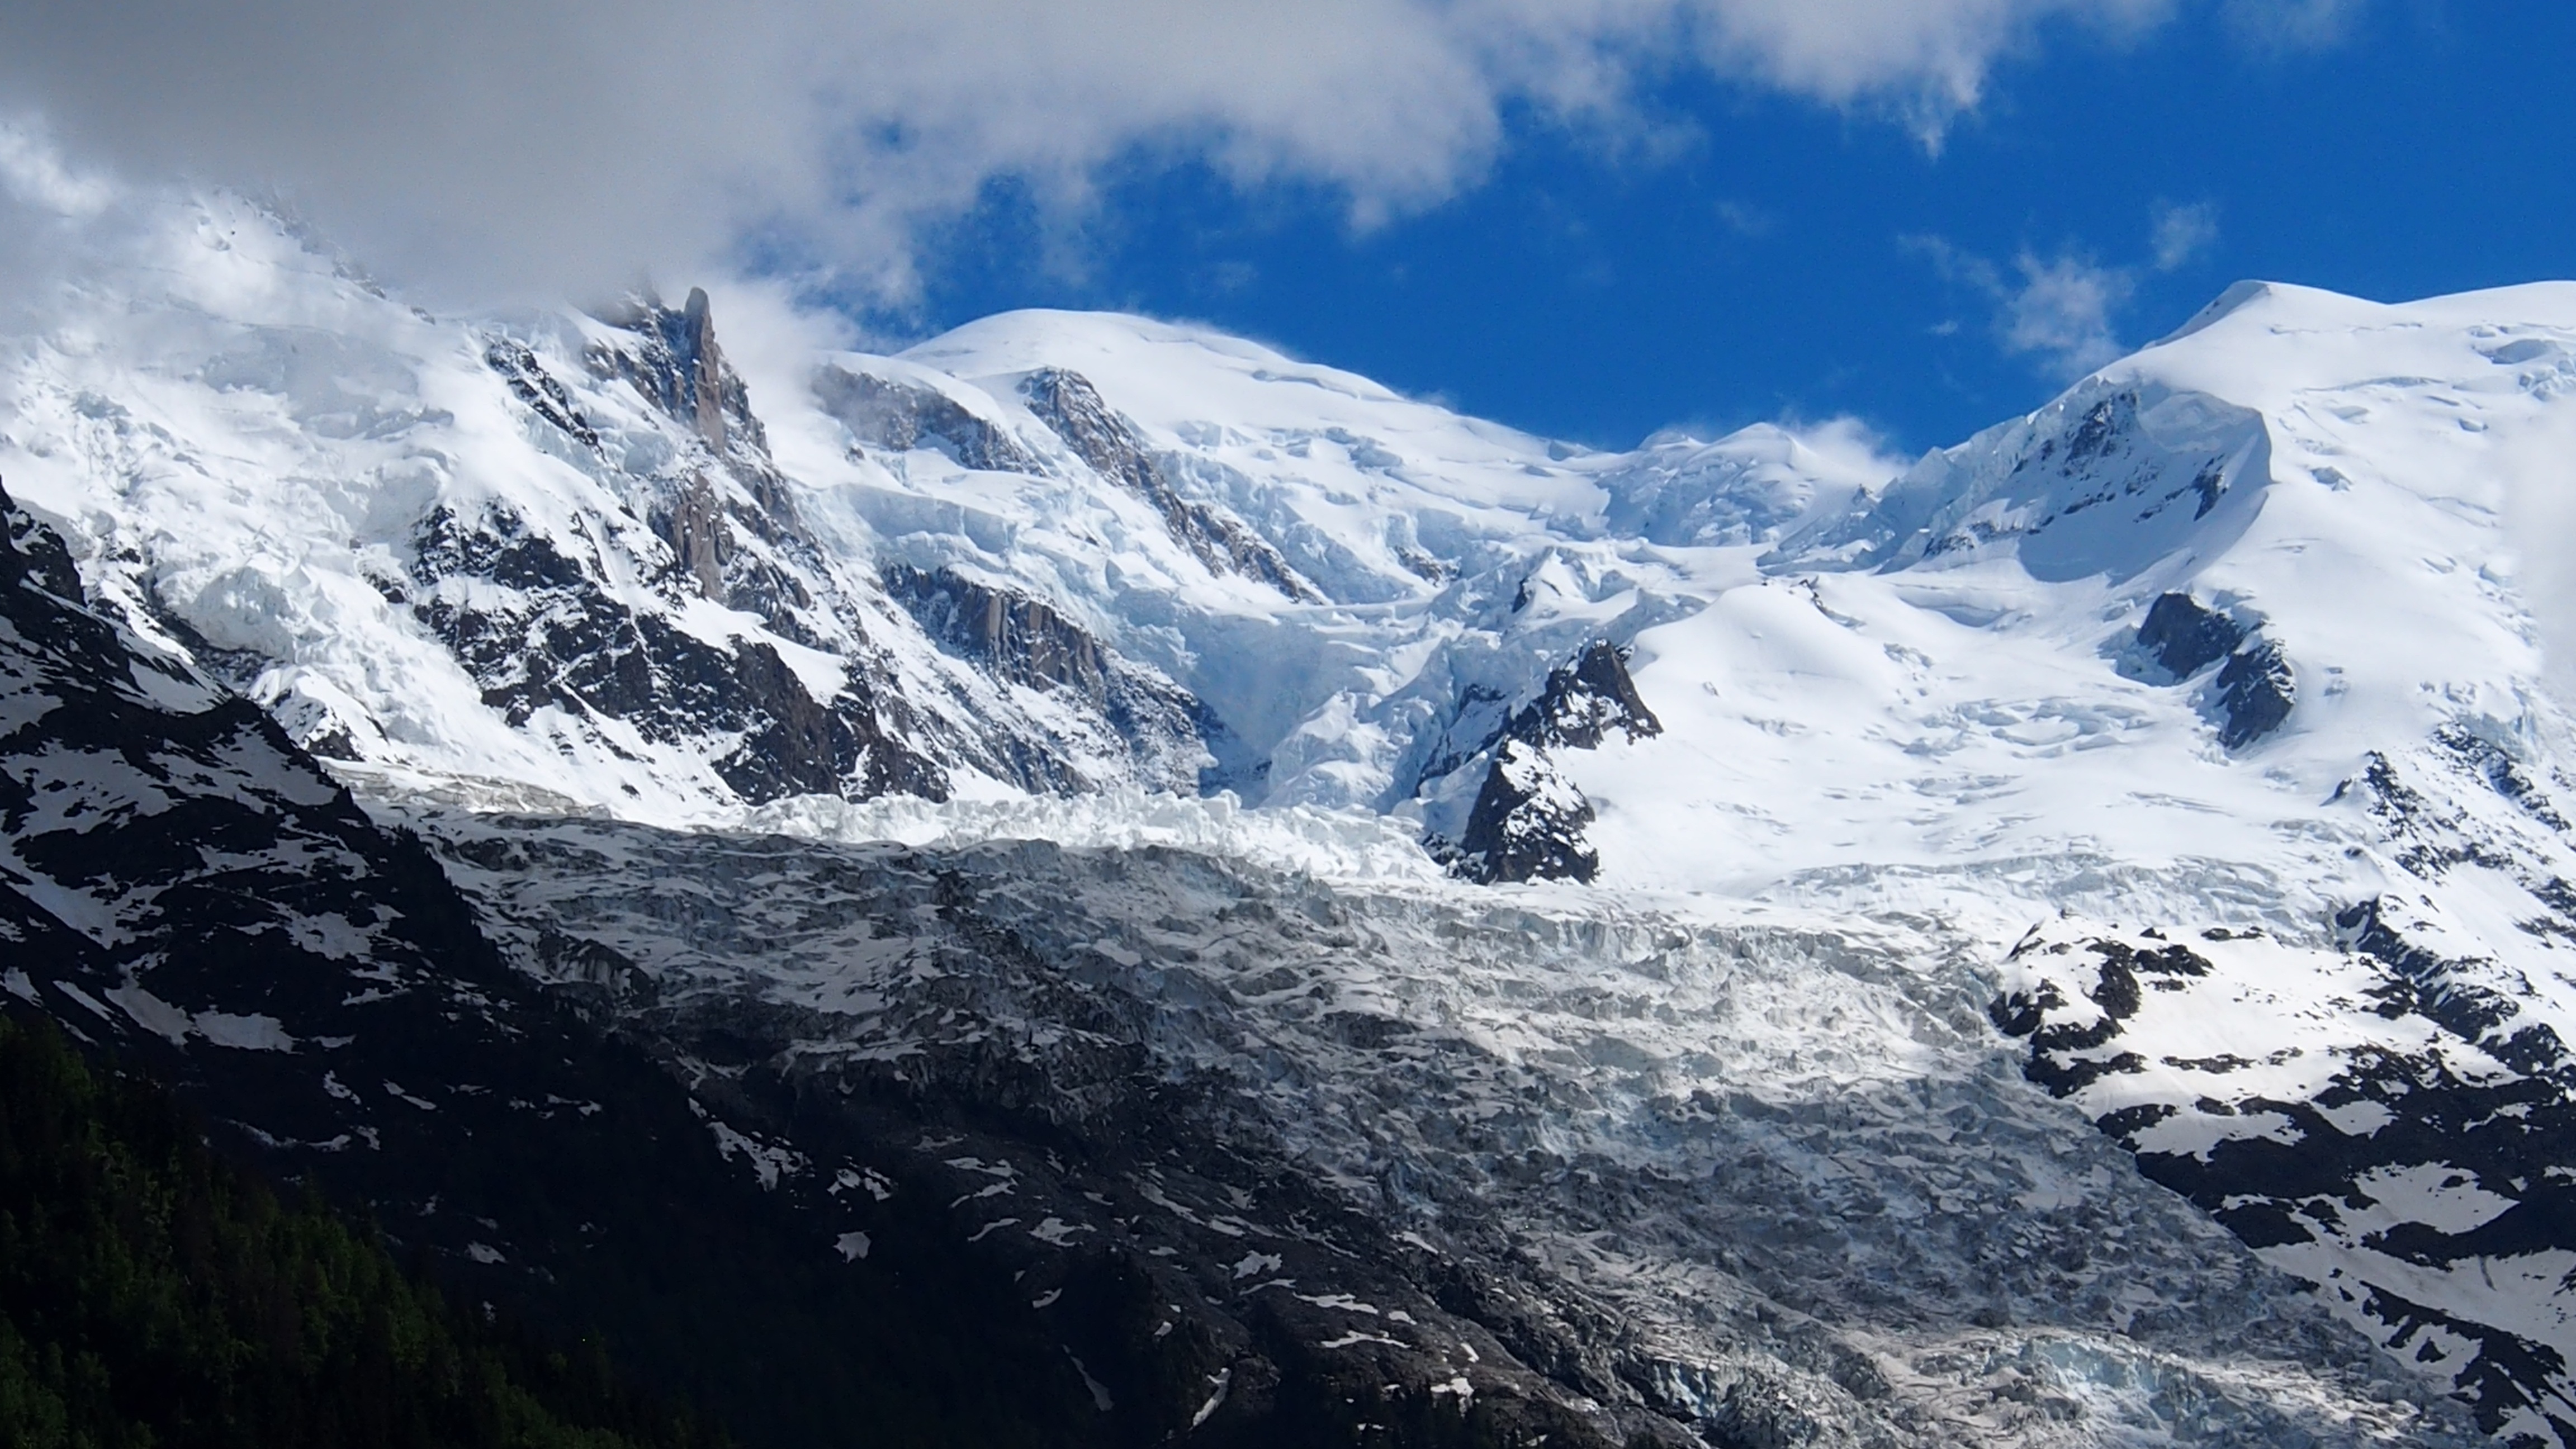
landscape, mountain, snow, mountain range, travel, france, europe, glacier, weather, ridge, summit, chamonix, outdoors, alps, plateau, fell, cirque, moraine, landform, mountain pass, geographical feature, mountainous landforms, glacial landform, geological phenomenon